Typhoon Club

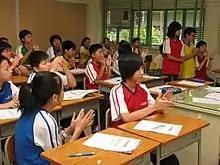
A Typhoon Club Magazine Writing Course lesson

Typhoon Club developed and launched its unique magazine writing course in 2004 to help students of all ages write their own magazine. Teachers are sent into schools to help students write their own magazine features. Each student's writing is then typed, edited and scanned into a professionally produced magazine template. Every student receives their own magazine containing their own writing. The Magazine Writing Courses have been implemented in hundreds of primary and secondary schools throughout Hong Kong with over 45,000 students writing their own magazine under the direction and guidance of Typhoon Club.